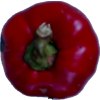
Label: red_pepper